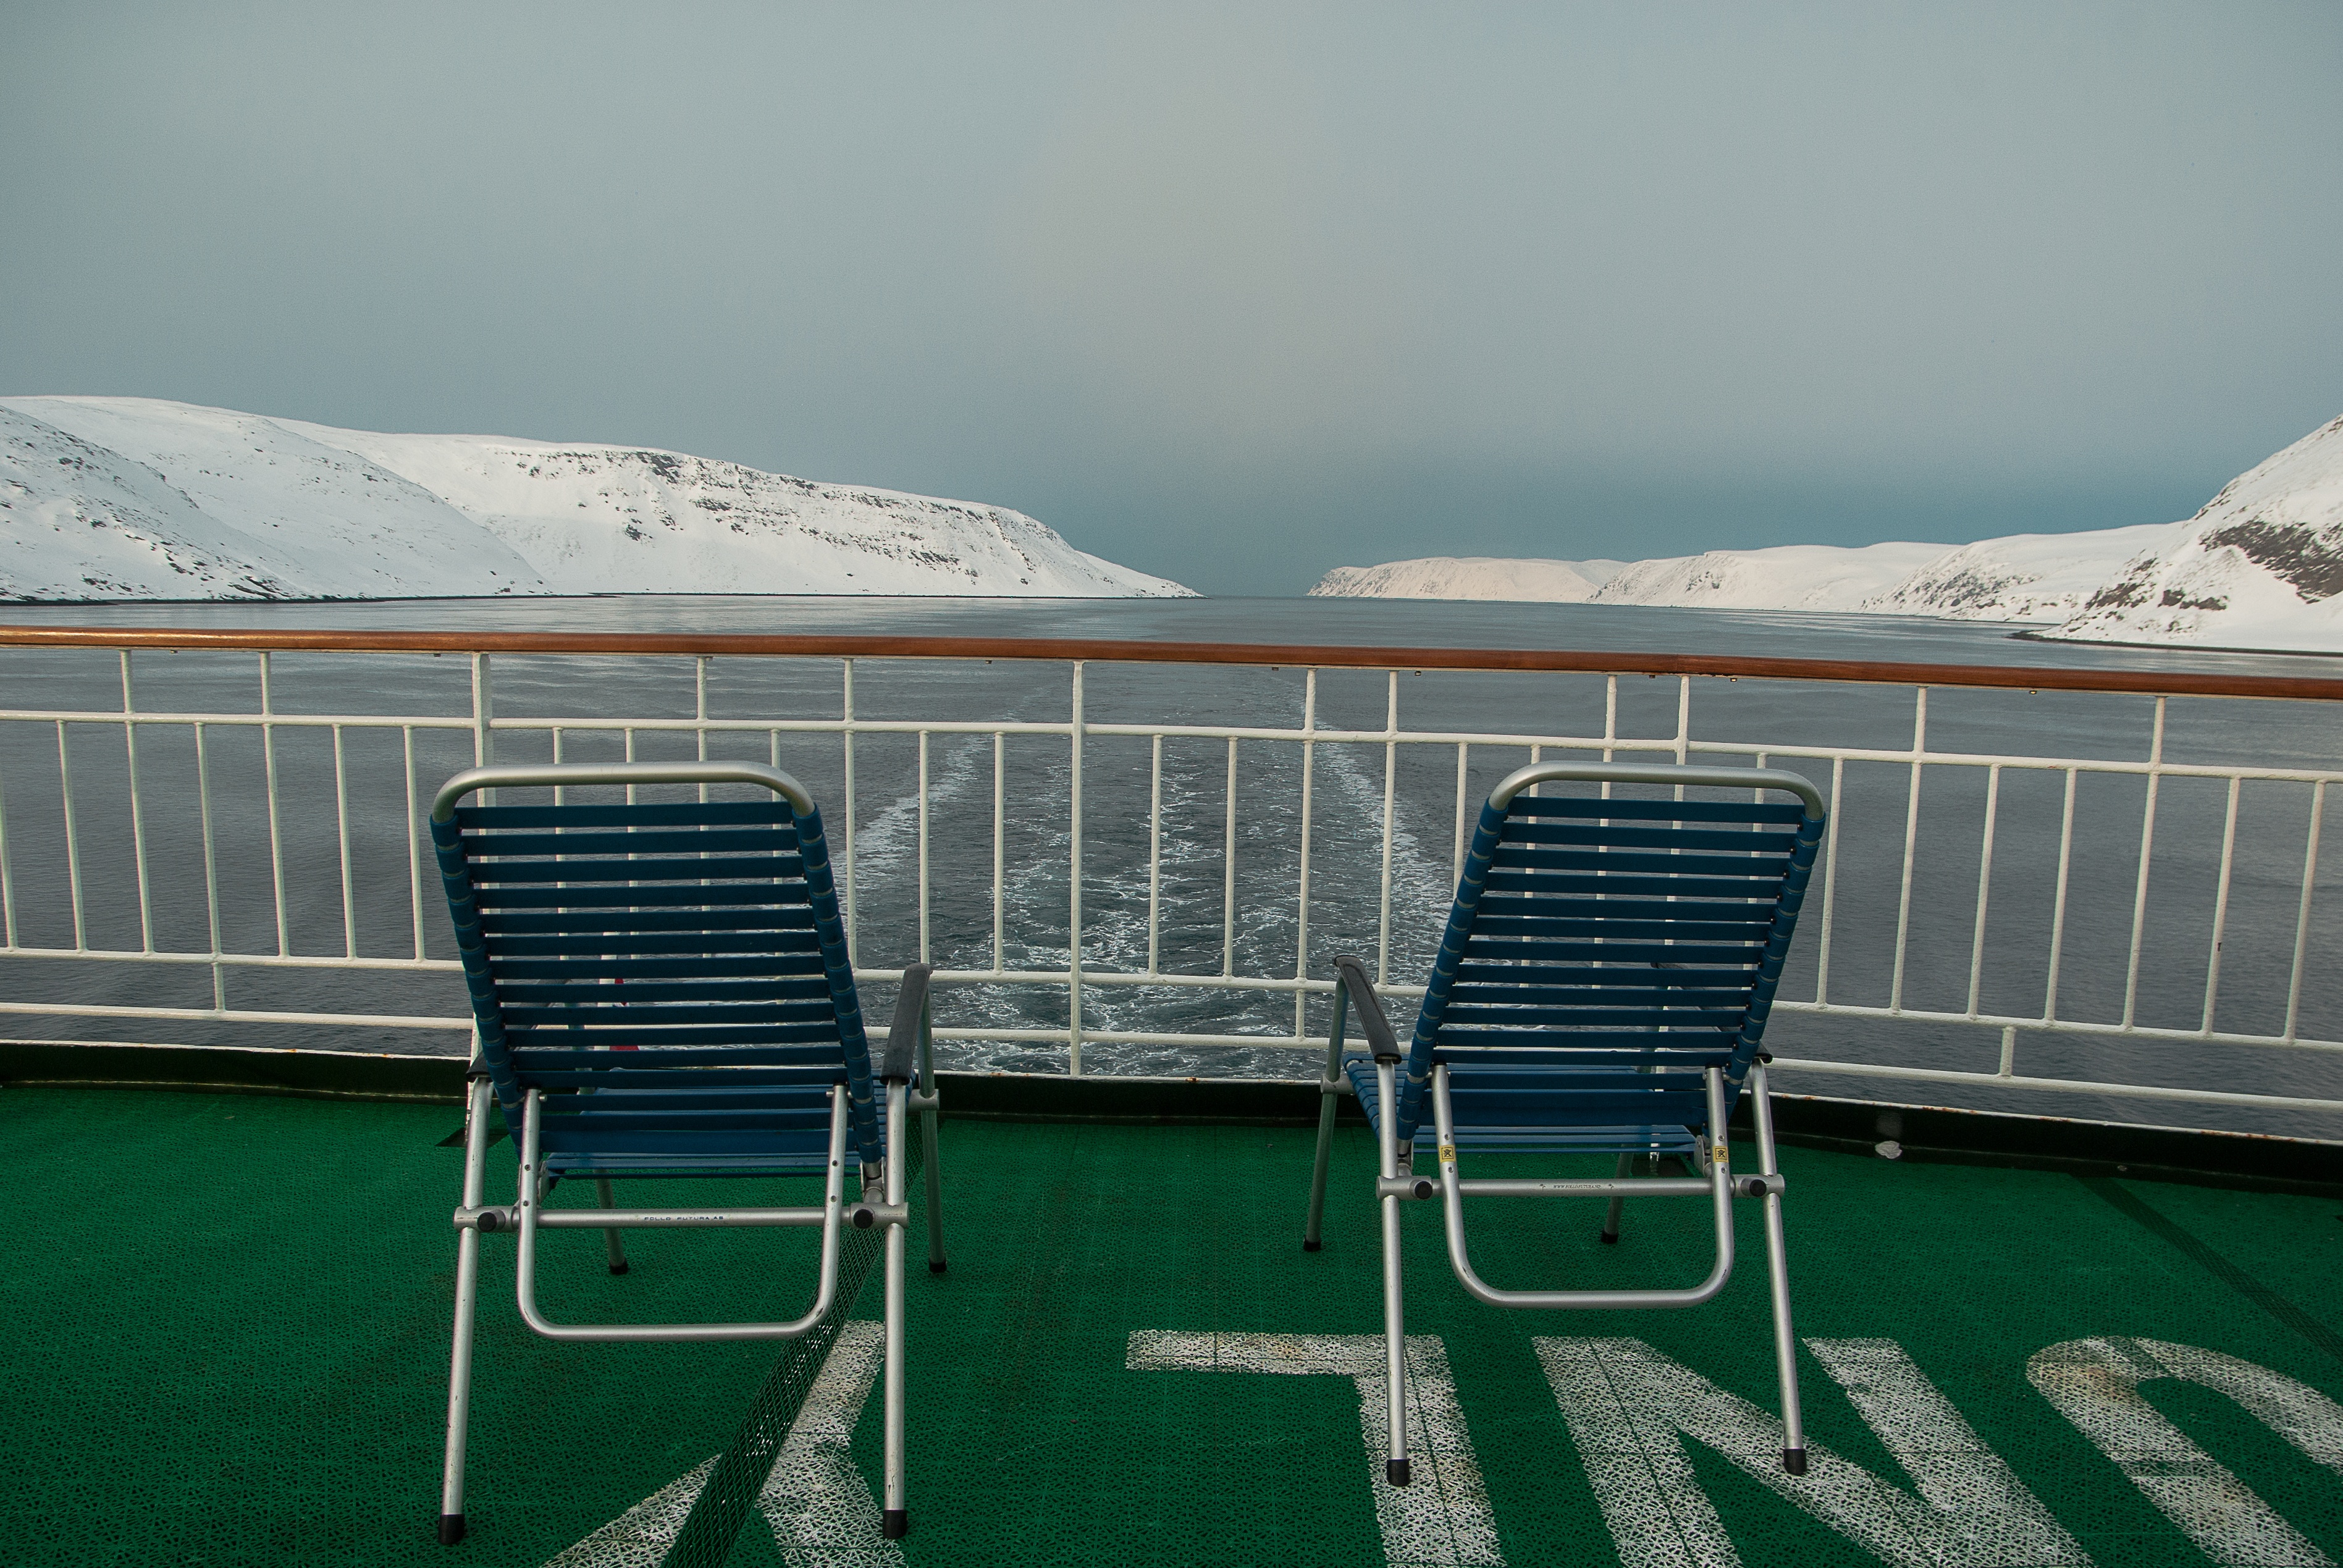
dock, bridge, wake, vehicle, fjord, marina, stadium, ferry, armchair, cruise ship, lapland, atmosphere of earth